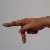
The image shows a hand gesture representing the letter 'P' in Indian Sign Language.